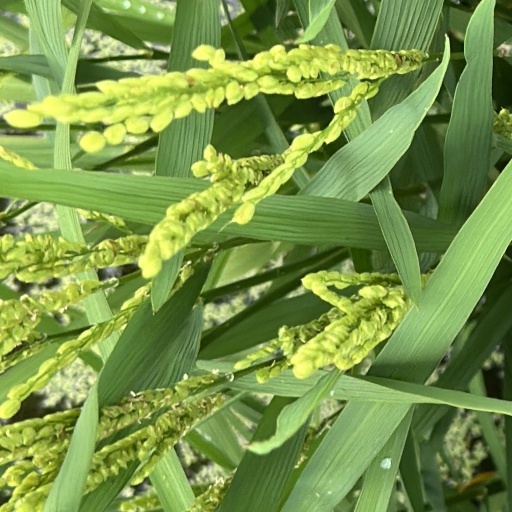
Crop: rice